Ribbon Ridge AVA

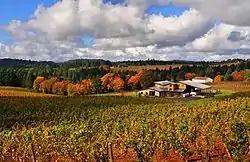
Trisaetum Winery in the Ribbon Ridge AVA of Oregon's Willamette Valley

The Ribbon Ridge AVA is an American Viticultural Area located in Yamhill County, Oregon, about 22 miles (35 km) southwest of Portland and 40 miles (64 km) east of the Pacific Ocean. The smallest AVA in Oregon, the appellation is known for its exceptional Pinot noir wine, with 90% of its vineyards planted with that grape variety.